Traditional Vietnamese wedding

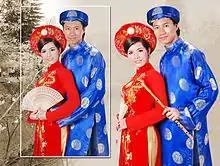
Traditional wedding áo dài with head piece

Weddings in the past were also seen as family reunions; family members from the bride's side will travel to the bride's house a few days prior to participate in the wedding. These members will help with the preparation for the wedding and serve as witnesses to the ceremony.